Cher

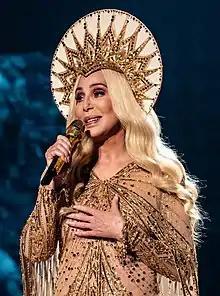
Cher in 2019

Cher (born Cheryl Sarkisian, May 20, 1946) is an American singer and actress. Dubbed the "Goddess of Pop", she is known for her androgynous contralto voice, bold fashion and visual presentation, and multifaceted career. Her screen roles often reflect her public image as a strong-willed, outspoken woman. An influential figure in popular culture, she has sustained a career spanning more than six decades through continual reinvention.